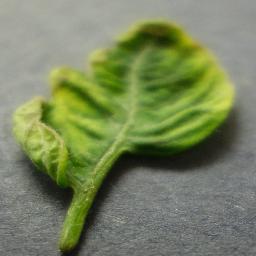
Label: Tomato___Tomato_Yellow_Leaf_Curl_Virus